Frederiksholms Kanal 20

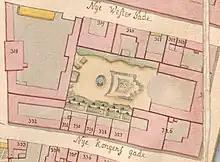
No. 326 seen on a detail from Christian Gedde's map of Copenhagen's West Quarter, 1757.

The corner property was listed in Copenhagen's first cadastre of 1689 as No. 286 in the city's West Quarter , owned by one Johan Jørgen. A two-storey building was built at the site before 1750.